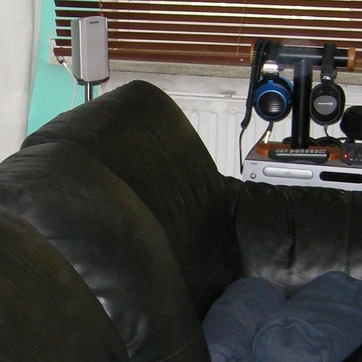
Material: leather